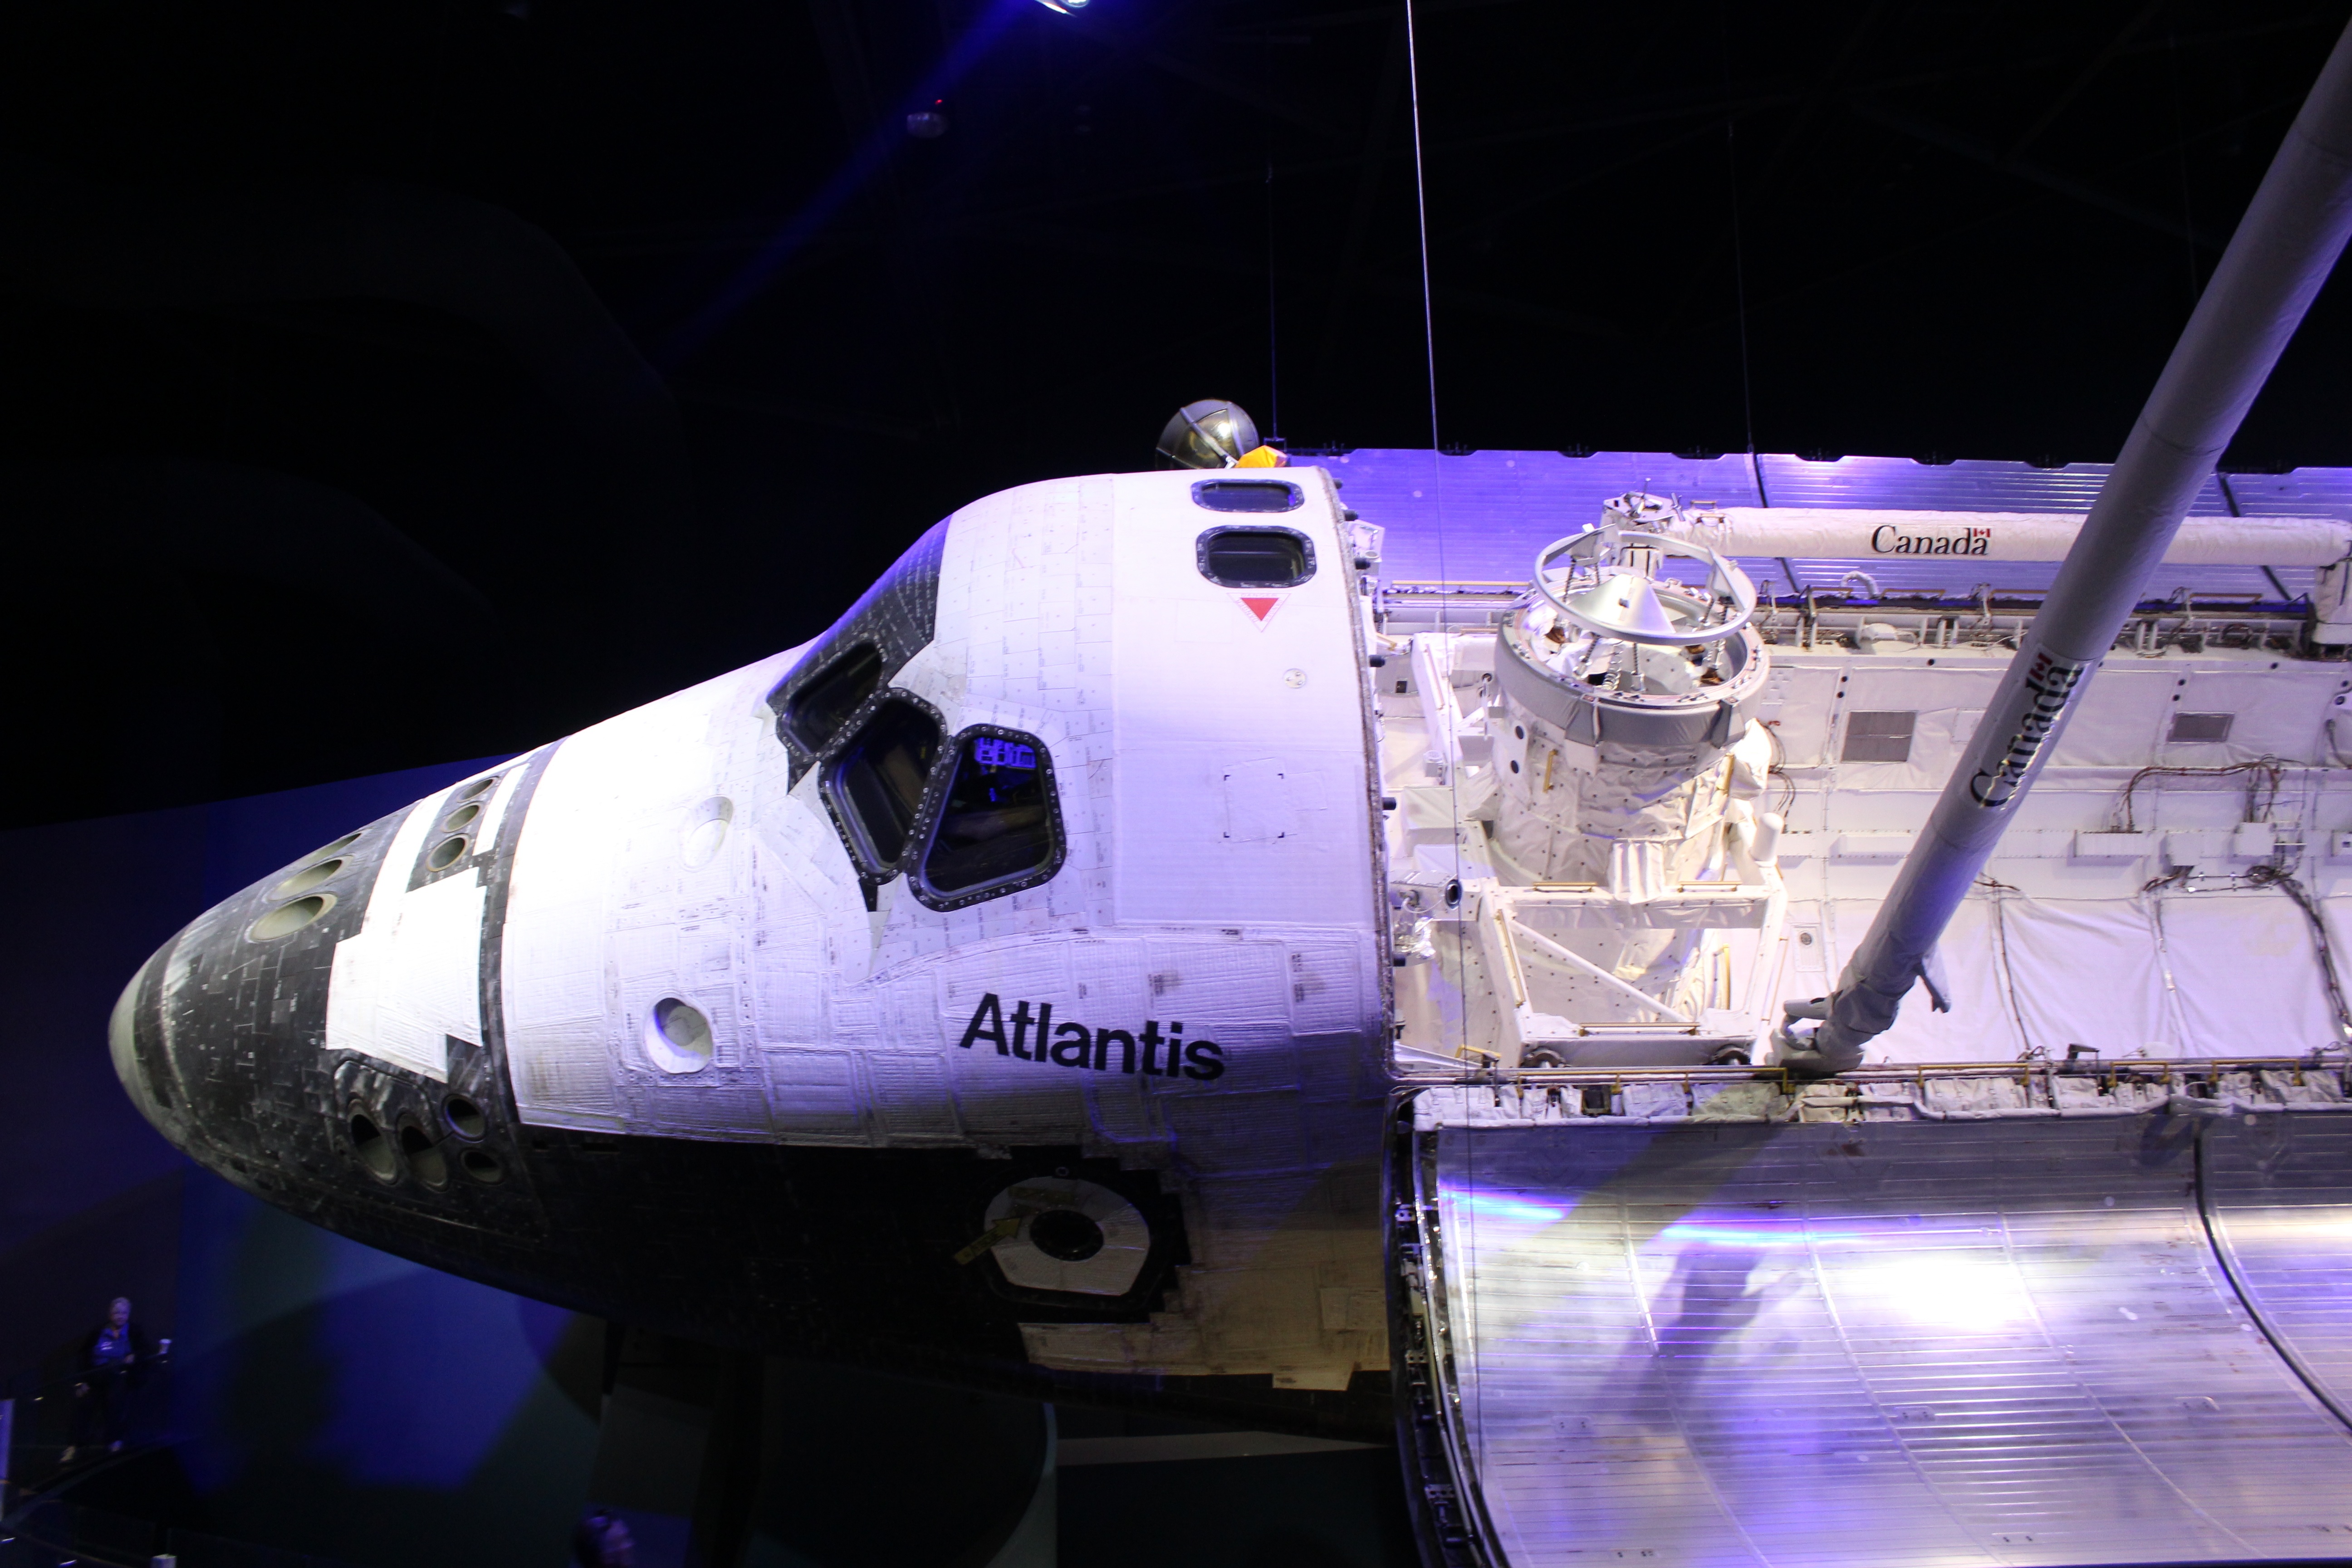
airplane, aircraft, vehicle, airline, aviation, flight, space, science, airliner, cargo, atlantis, spaceship, spacecraft, space shuttle, atmosphere of earth, aerospace engineering